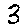
Label: 3